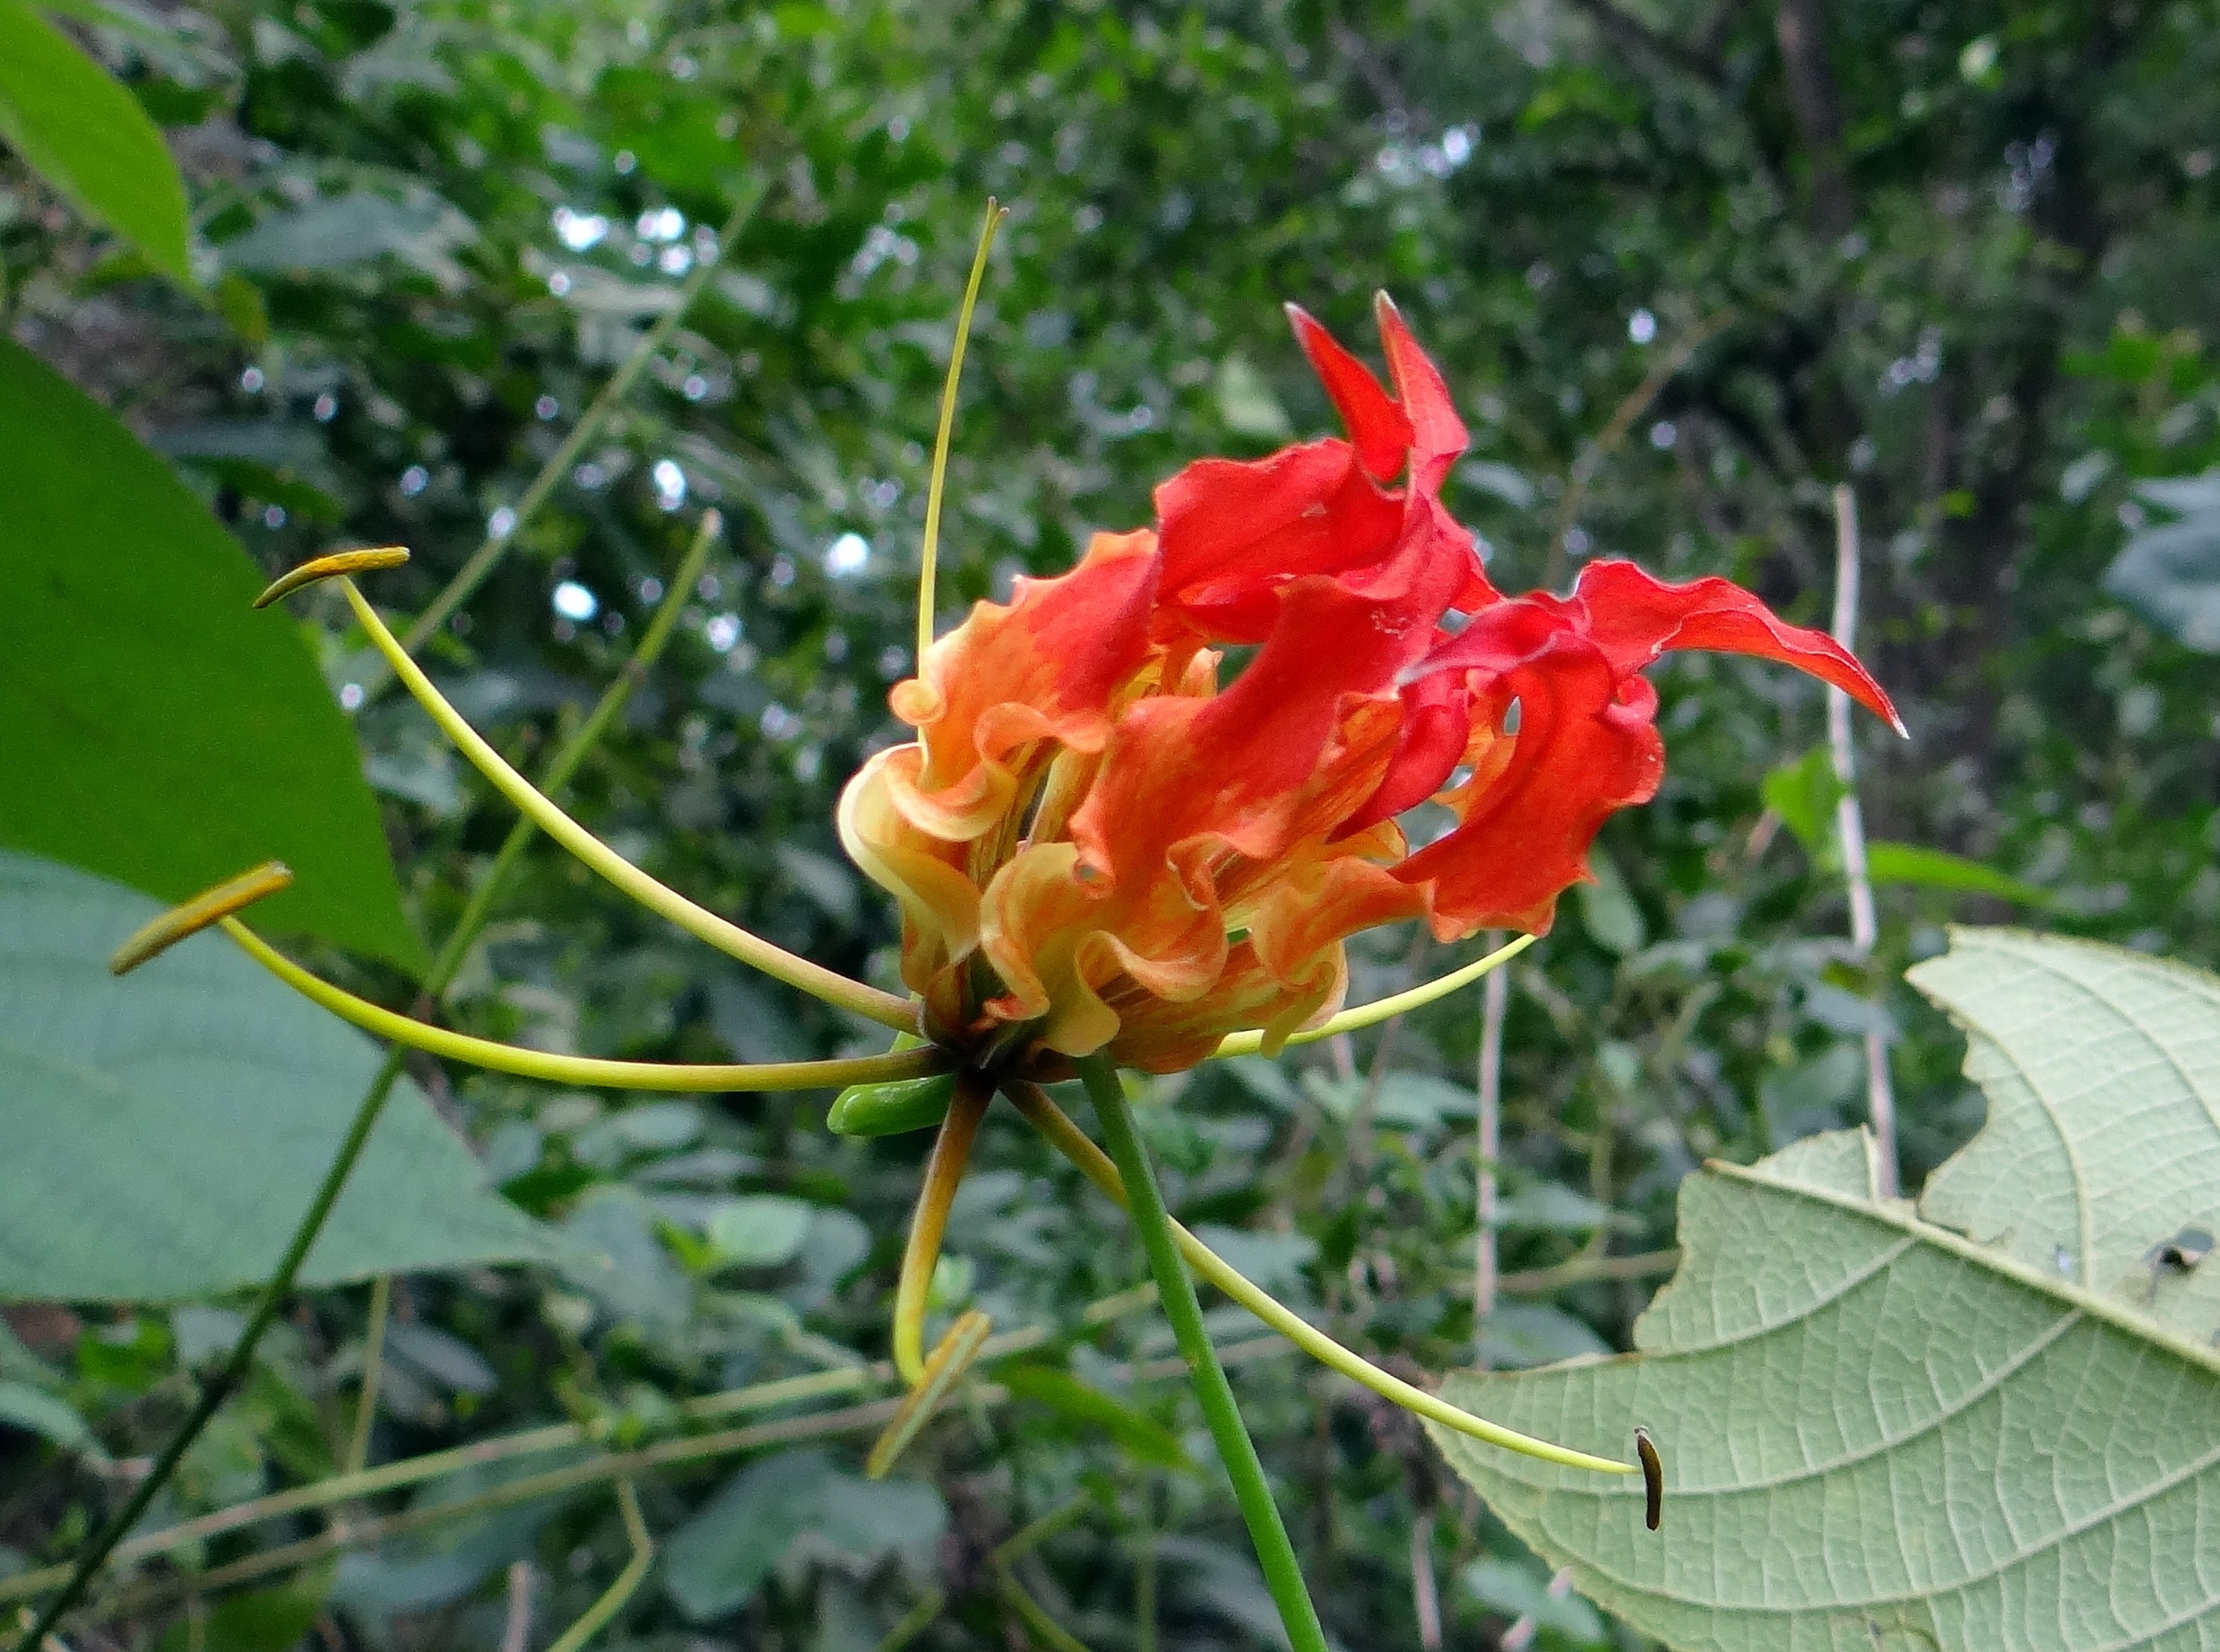
plant, leaf, flower, rose, red, botany, flora, wild flower, shrub, india, creeper, karnataka, scarlet, flowering plant, rose family, flame lily, glory lily, fire lily, gloriosa, land plant, colchicaceae, yellapura, gloriosa lily, superb lily, climbing lily, creeping lily